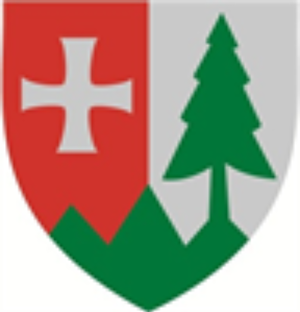
Dunkelsteinerwald est une commune autrichienne du district de Melk en Basse-Autriche.